Indian Institute of Horticultural Research

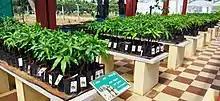
Nursery plants at display

The division deals with improvement of production technology of mango, grapes, pineapple, guava, papaya, pomegranate, ber, annona and citrus.